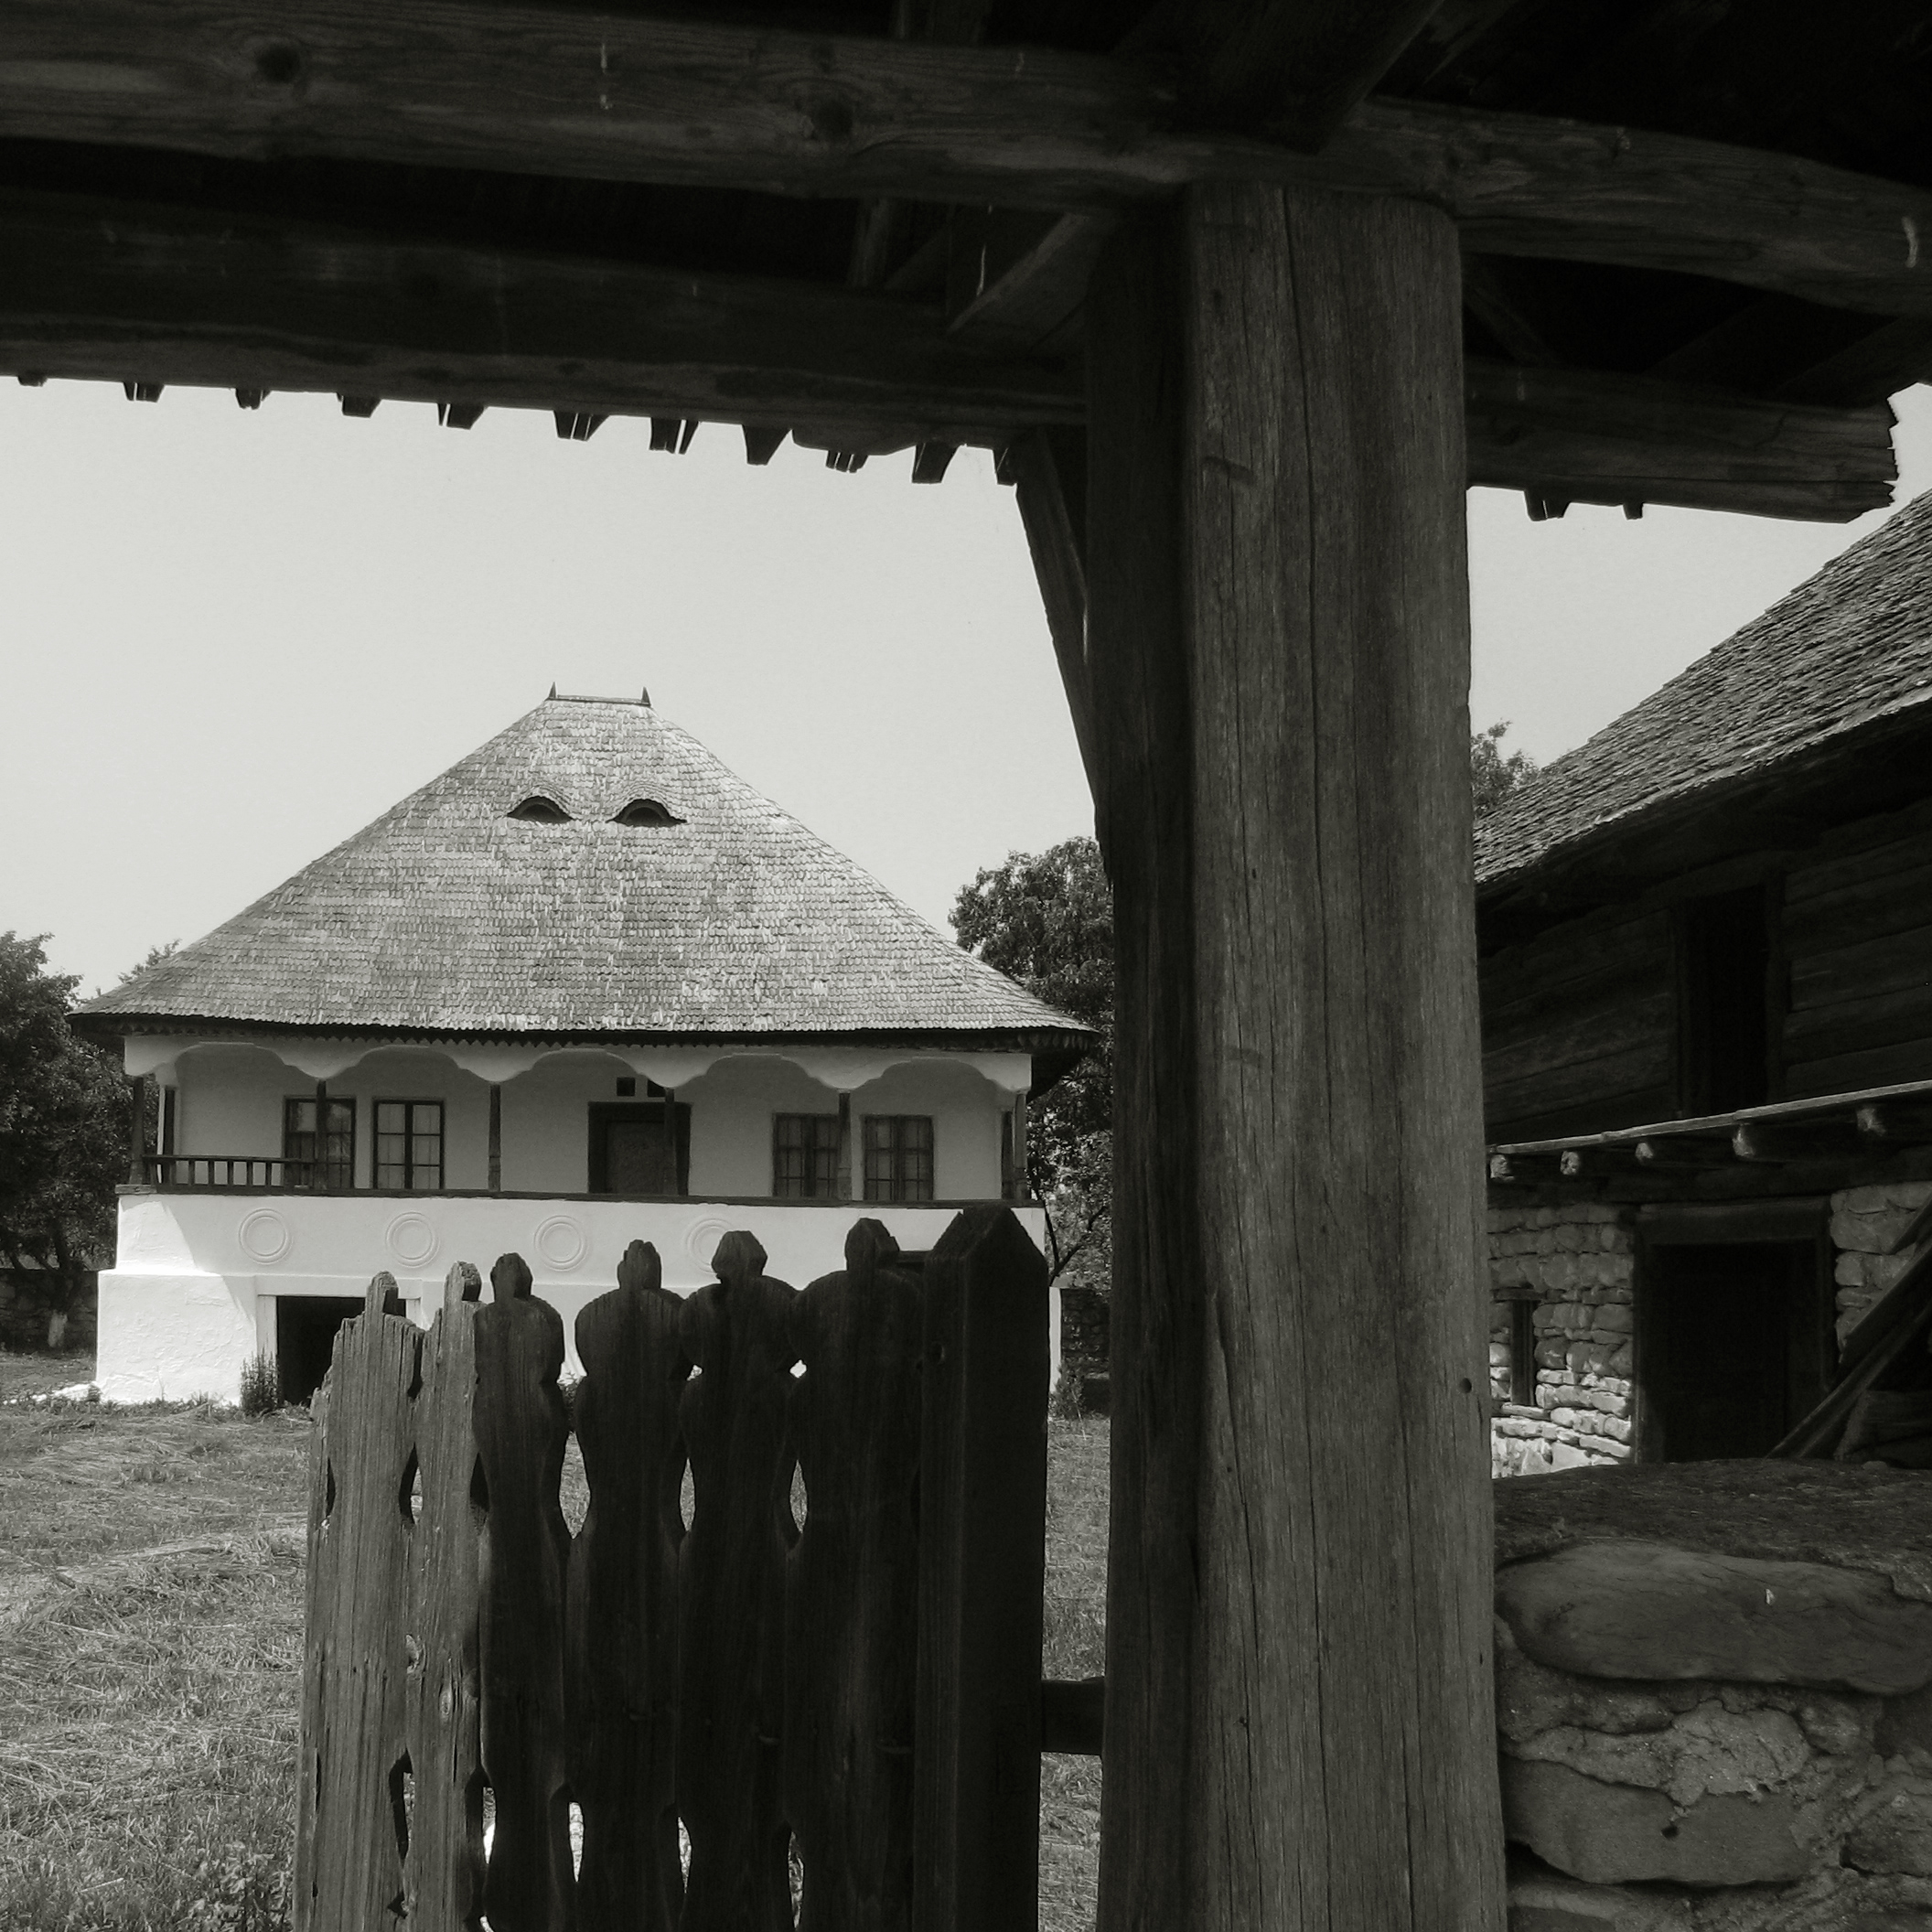
open, black and white, architecture, wood, photography, house, air, building, monument, photo, column, museum, black, monochrome, photos, national, family, de, temple, ruins, shrine, si, fotografie, history, county, familia, romania, roumanie, arhitectura, romanian, patrimoniu, istorie, lemn, vernacular, muzeul, judetul, muzeal, complexul, arges, din, ethnography, etnografic, judet, golesti, judetean, viticulturii, pomiculturii, vernaculara, golescu, httpwwwmuzeulgolestiro, lmiagiisa13699, etnogrfie, monochrome photography, ancient history